Singing Christmas Tree

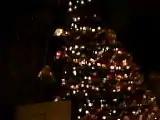
Scene during which choir members (shown on left) enter the 2009 Living Christmas Tree

Choral composition within the tree ideally would have an equal number of men and women in the tree with the sopranos and/or lighter members at the top of the tree, followed by the altos and tenors in the middle of the tree, and the bass and heavier singers at the bottom of the tree. Male choir members are arranged in the middle of the tree.